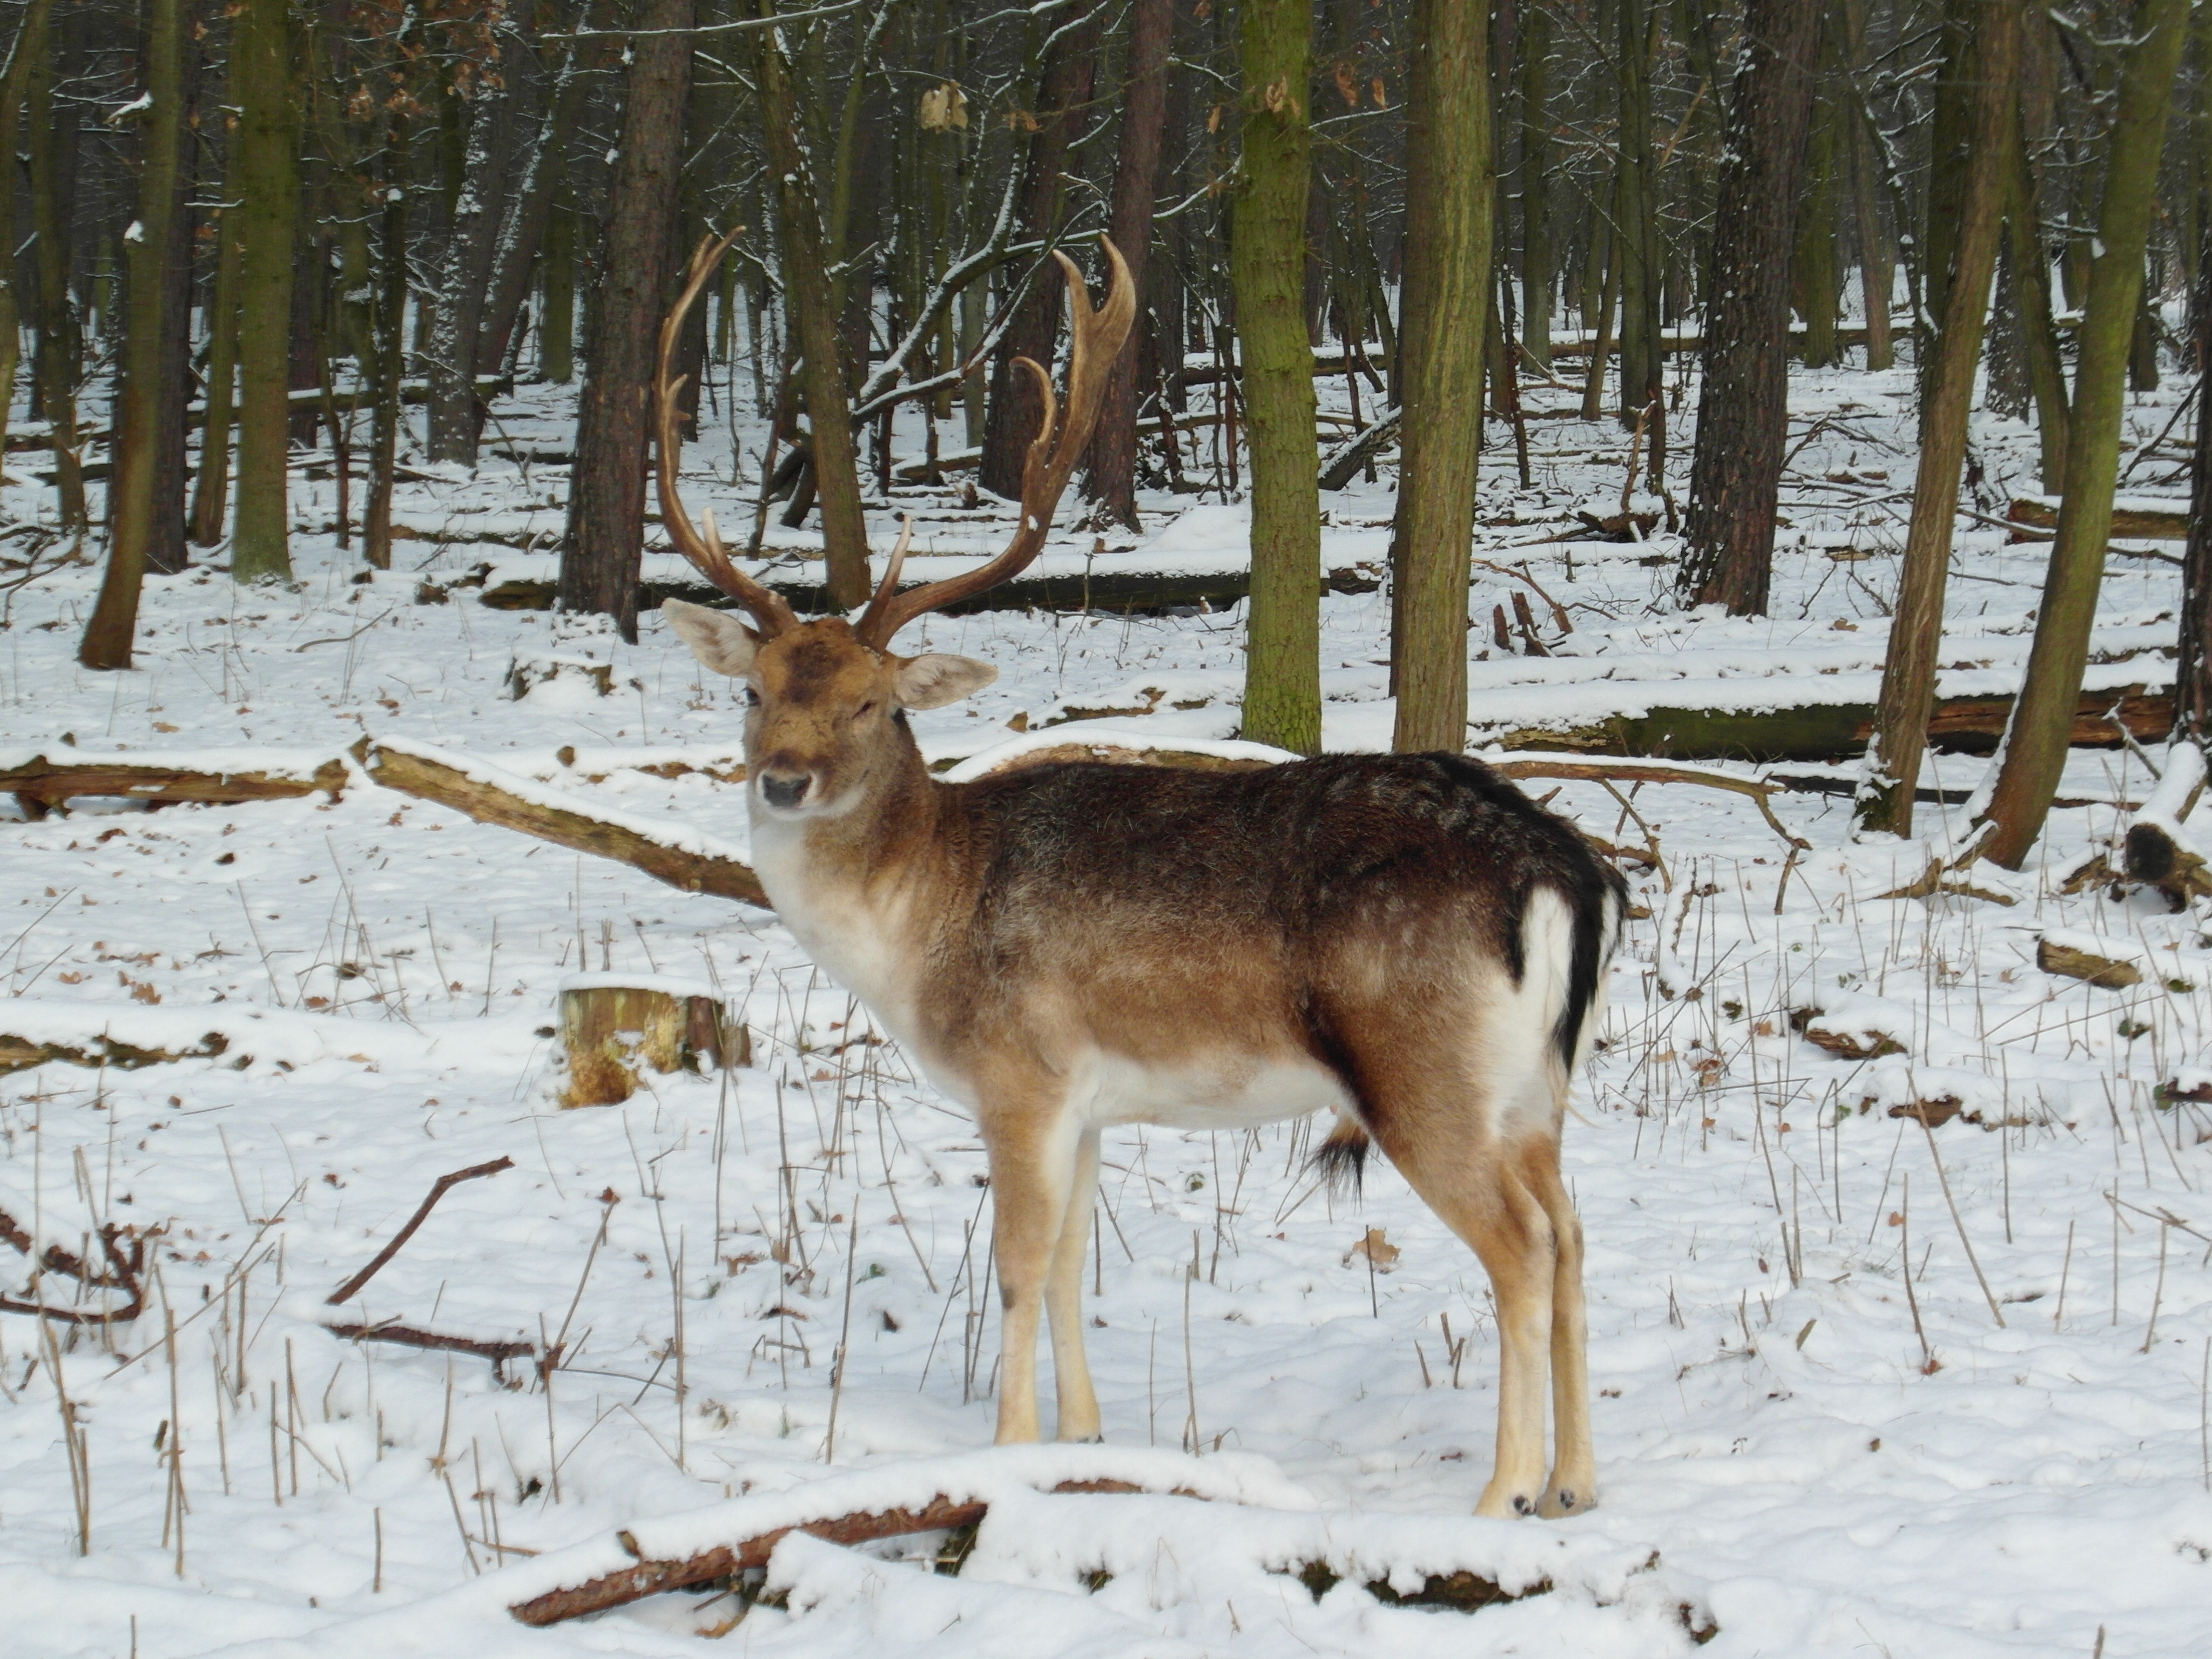
tree, forest, wilderness, snow, winter, flock, wildlife, wild, deer, mammal, coyote, fauna, antler, snout, reindeer, blade, hirsch, fallow deer, freezing, elk, wildlife park, white tailed deer, musk deer